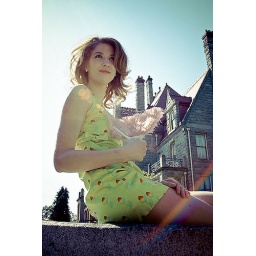
castle in the sky